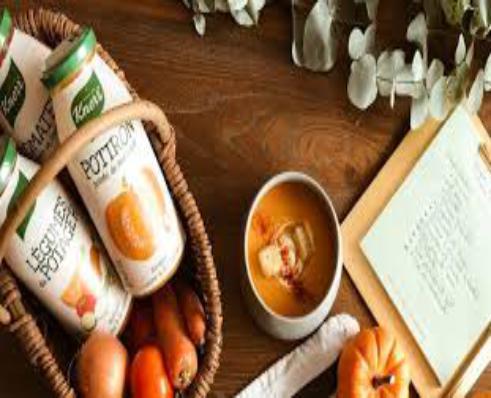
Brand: canbo
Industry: Necessities